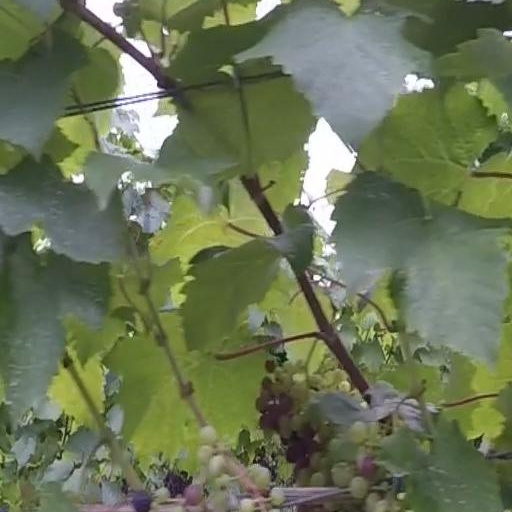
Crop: grape